Vacomagi

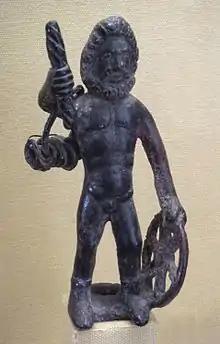
Taranis (or "Tanarus") with wheel and thunderbolt, Le Chatelet, Gourzon, Haute-Marne, France

The name variant "Tanarus" (for the Gaulish deity Taranis) shows an interesting reversal of the letters 'R' and 'N' – a reconstruction that is possibly mirrored in several river names: